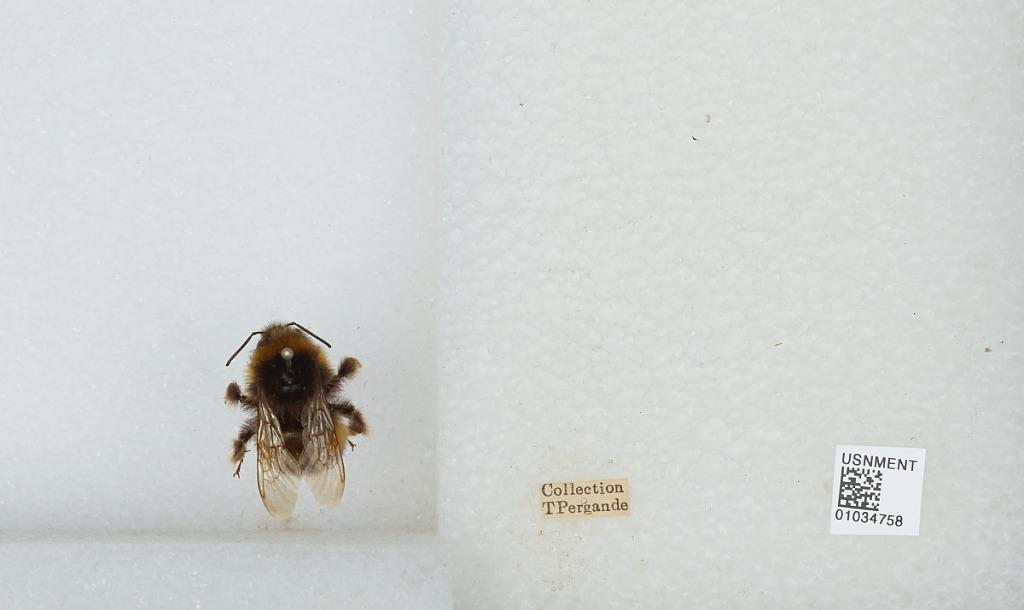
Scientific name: Bombus (Bombus) terrestris (Linnaeus)